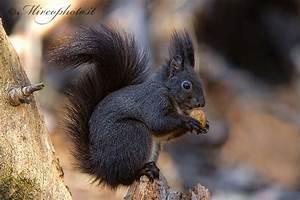
squirrel